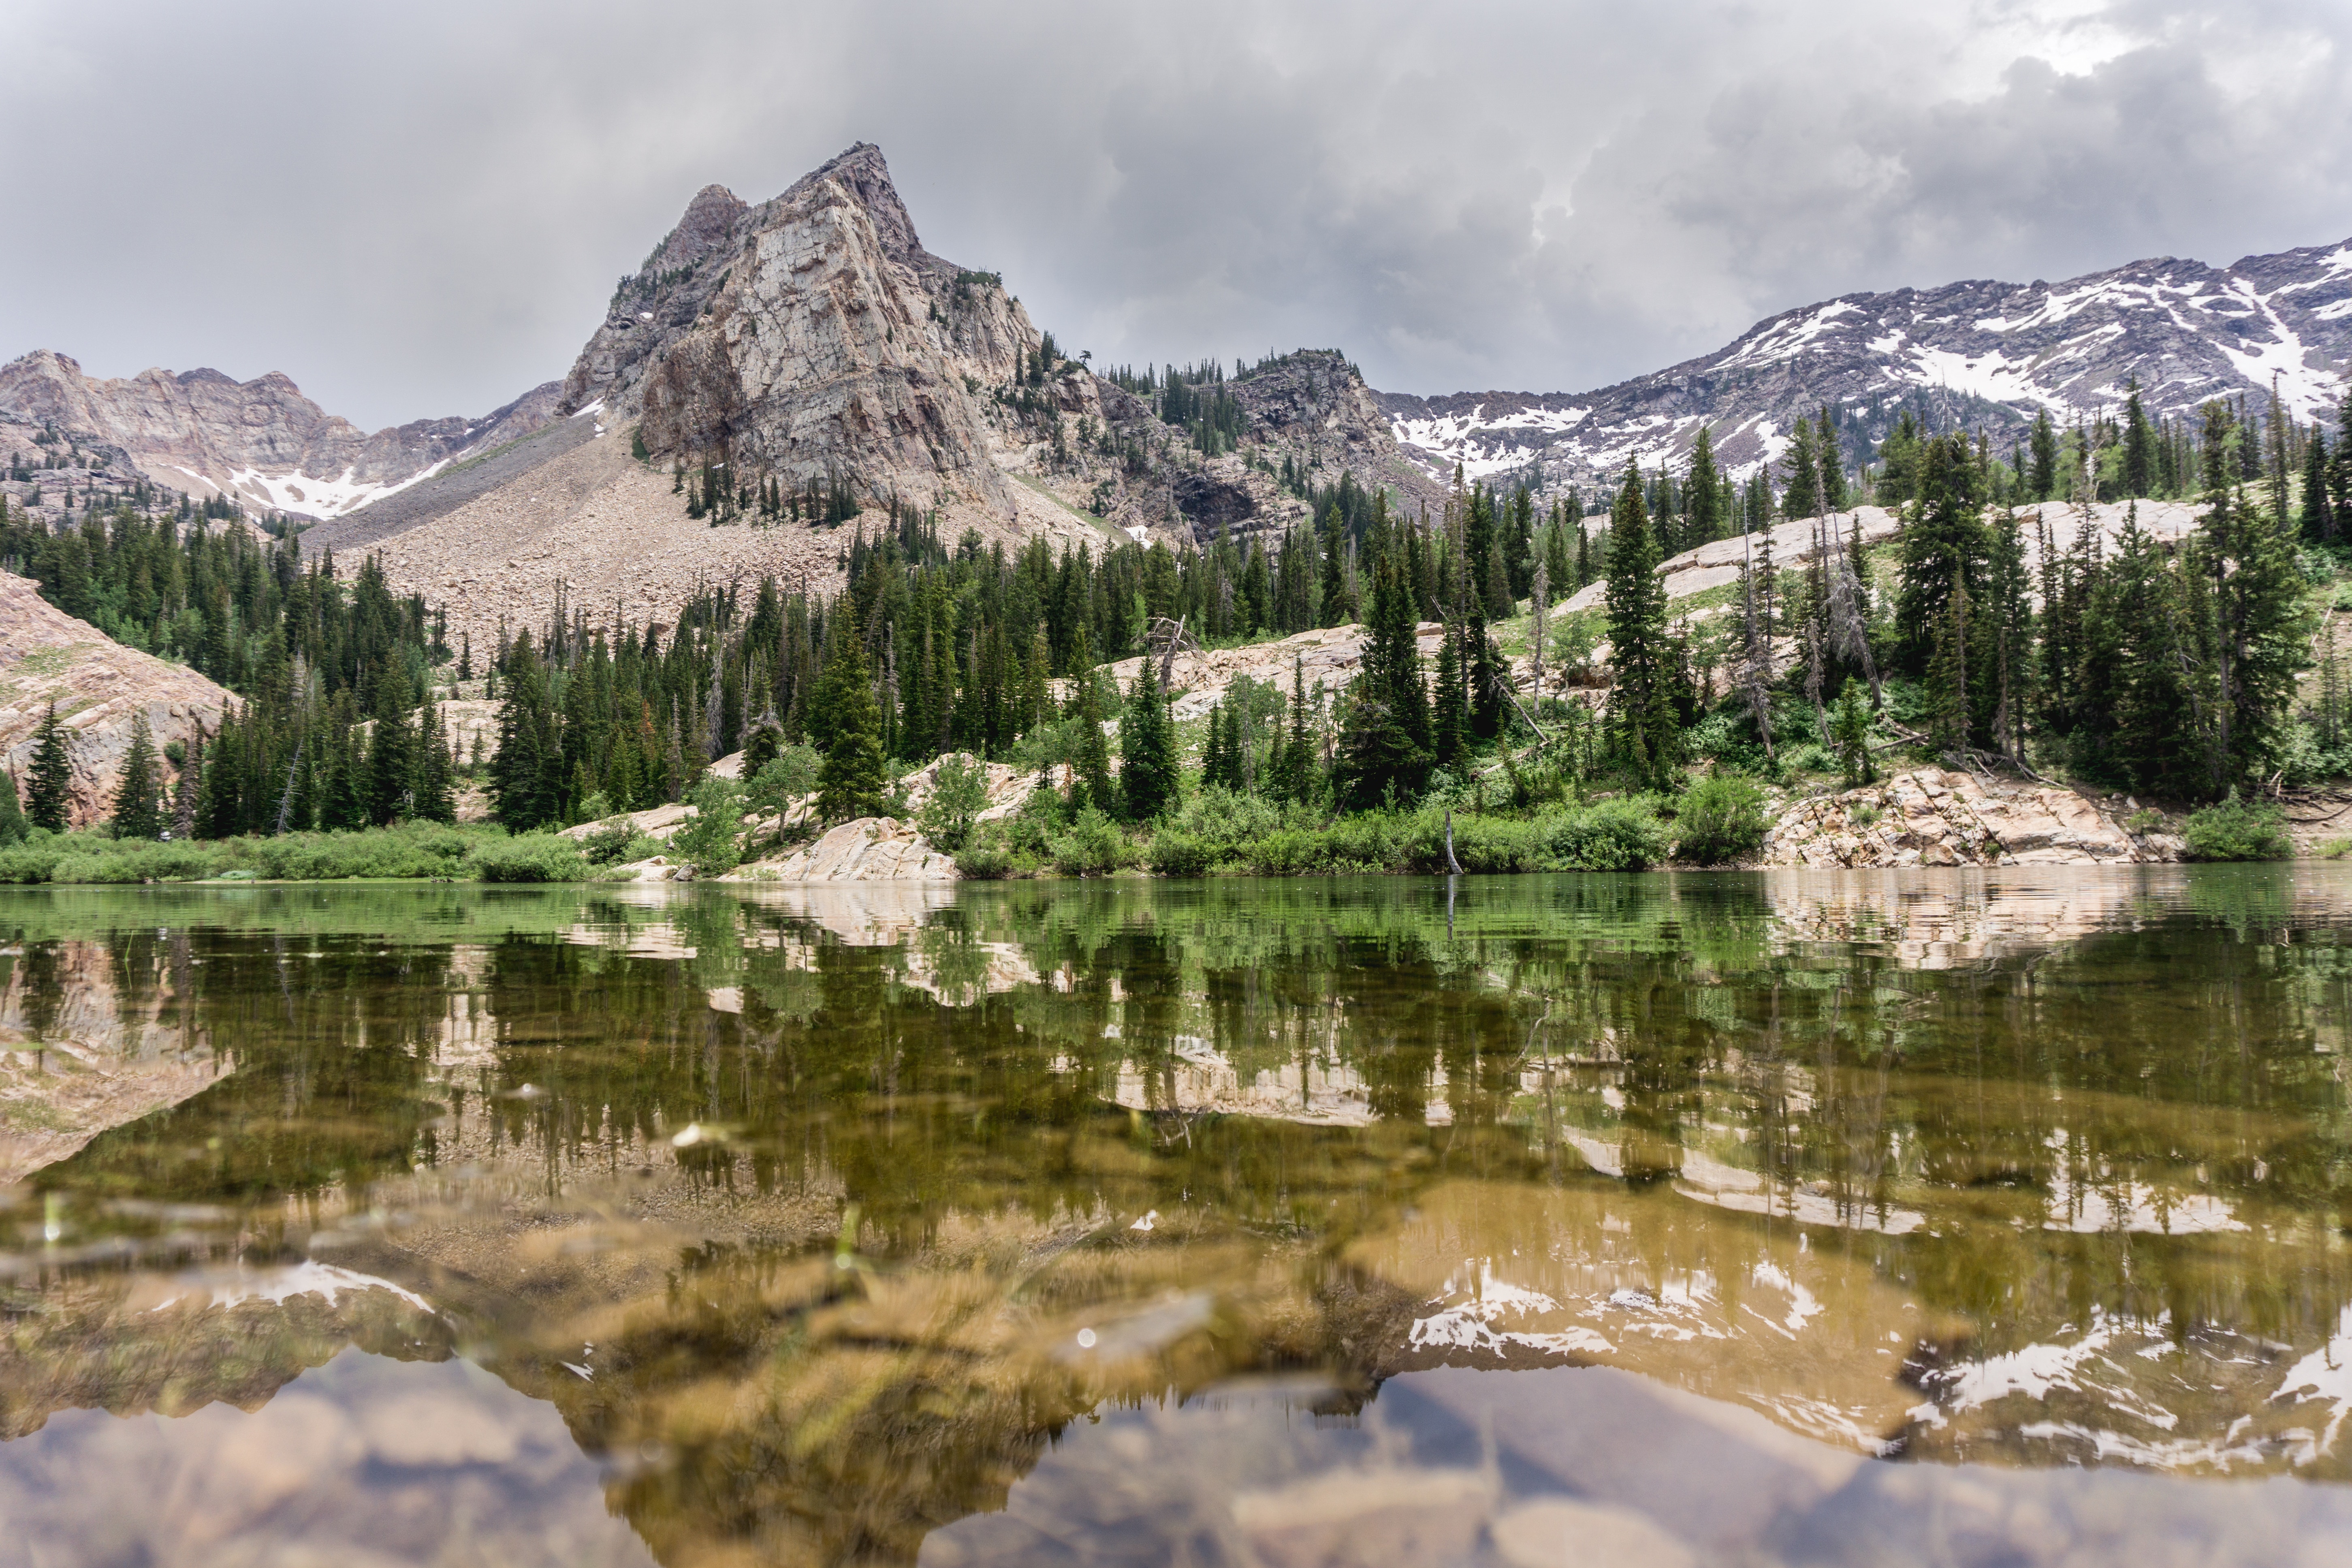
landscape, tree, water, nature, rock, wilderness, mountain, snow, winter, sky, lake, mountain range, reflection, national park, bank, elevation, tarn, mountainous landforms, mount scenery